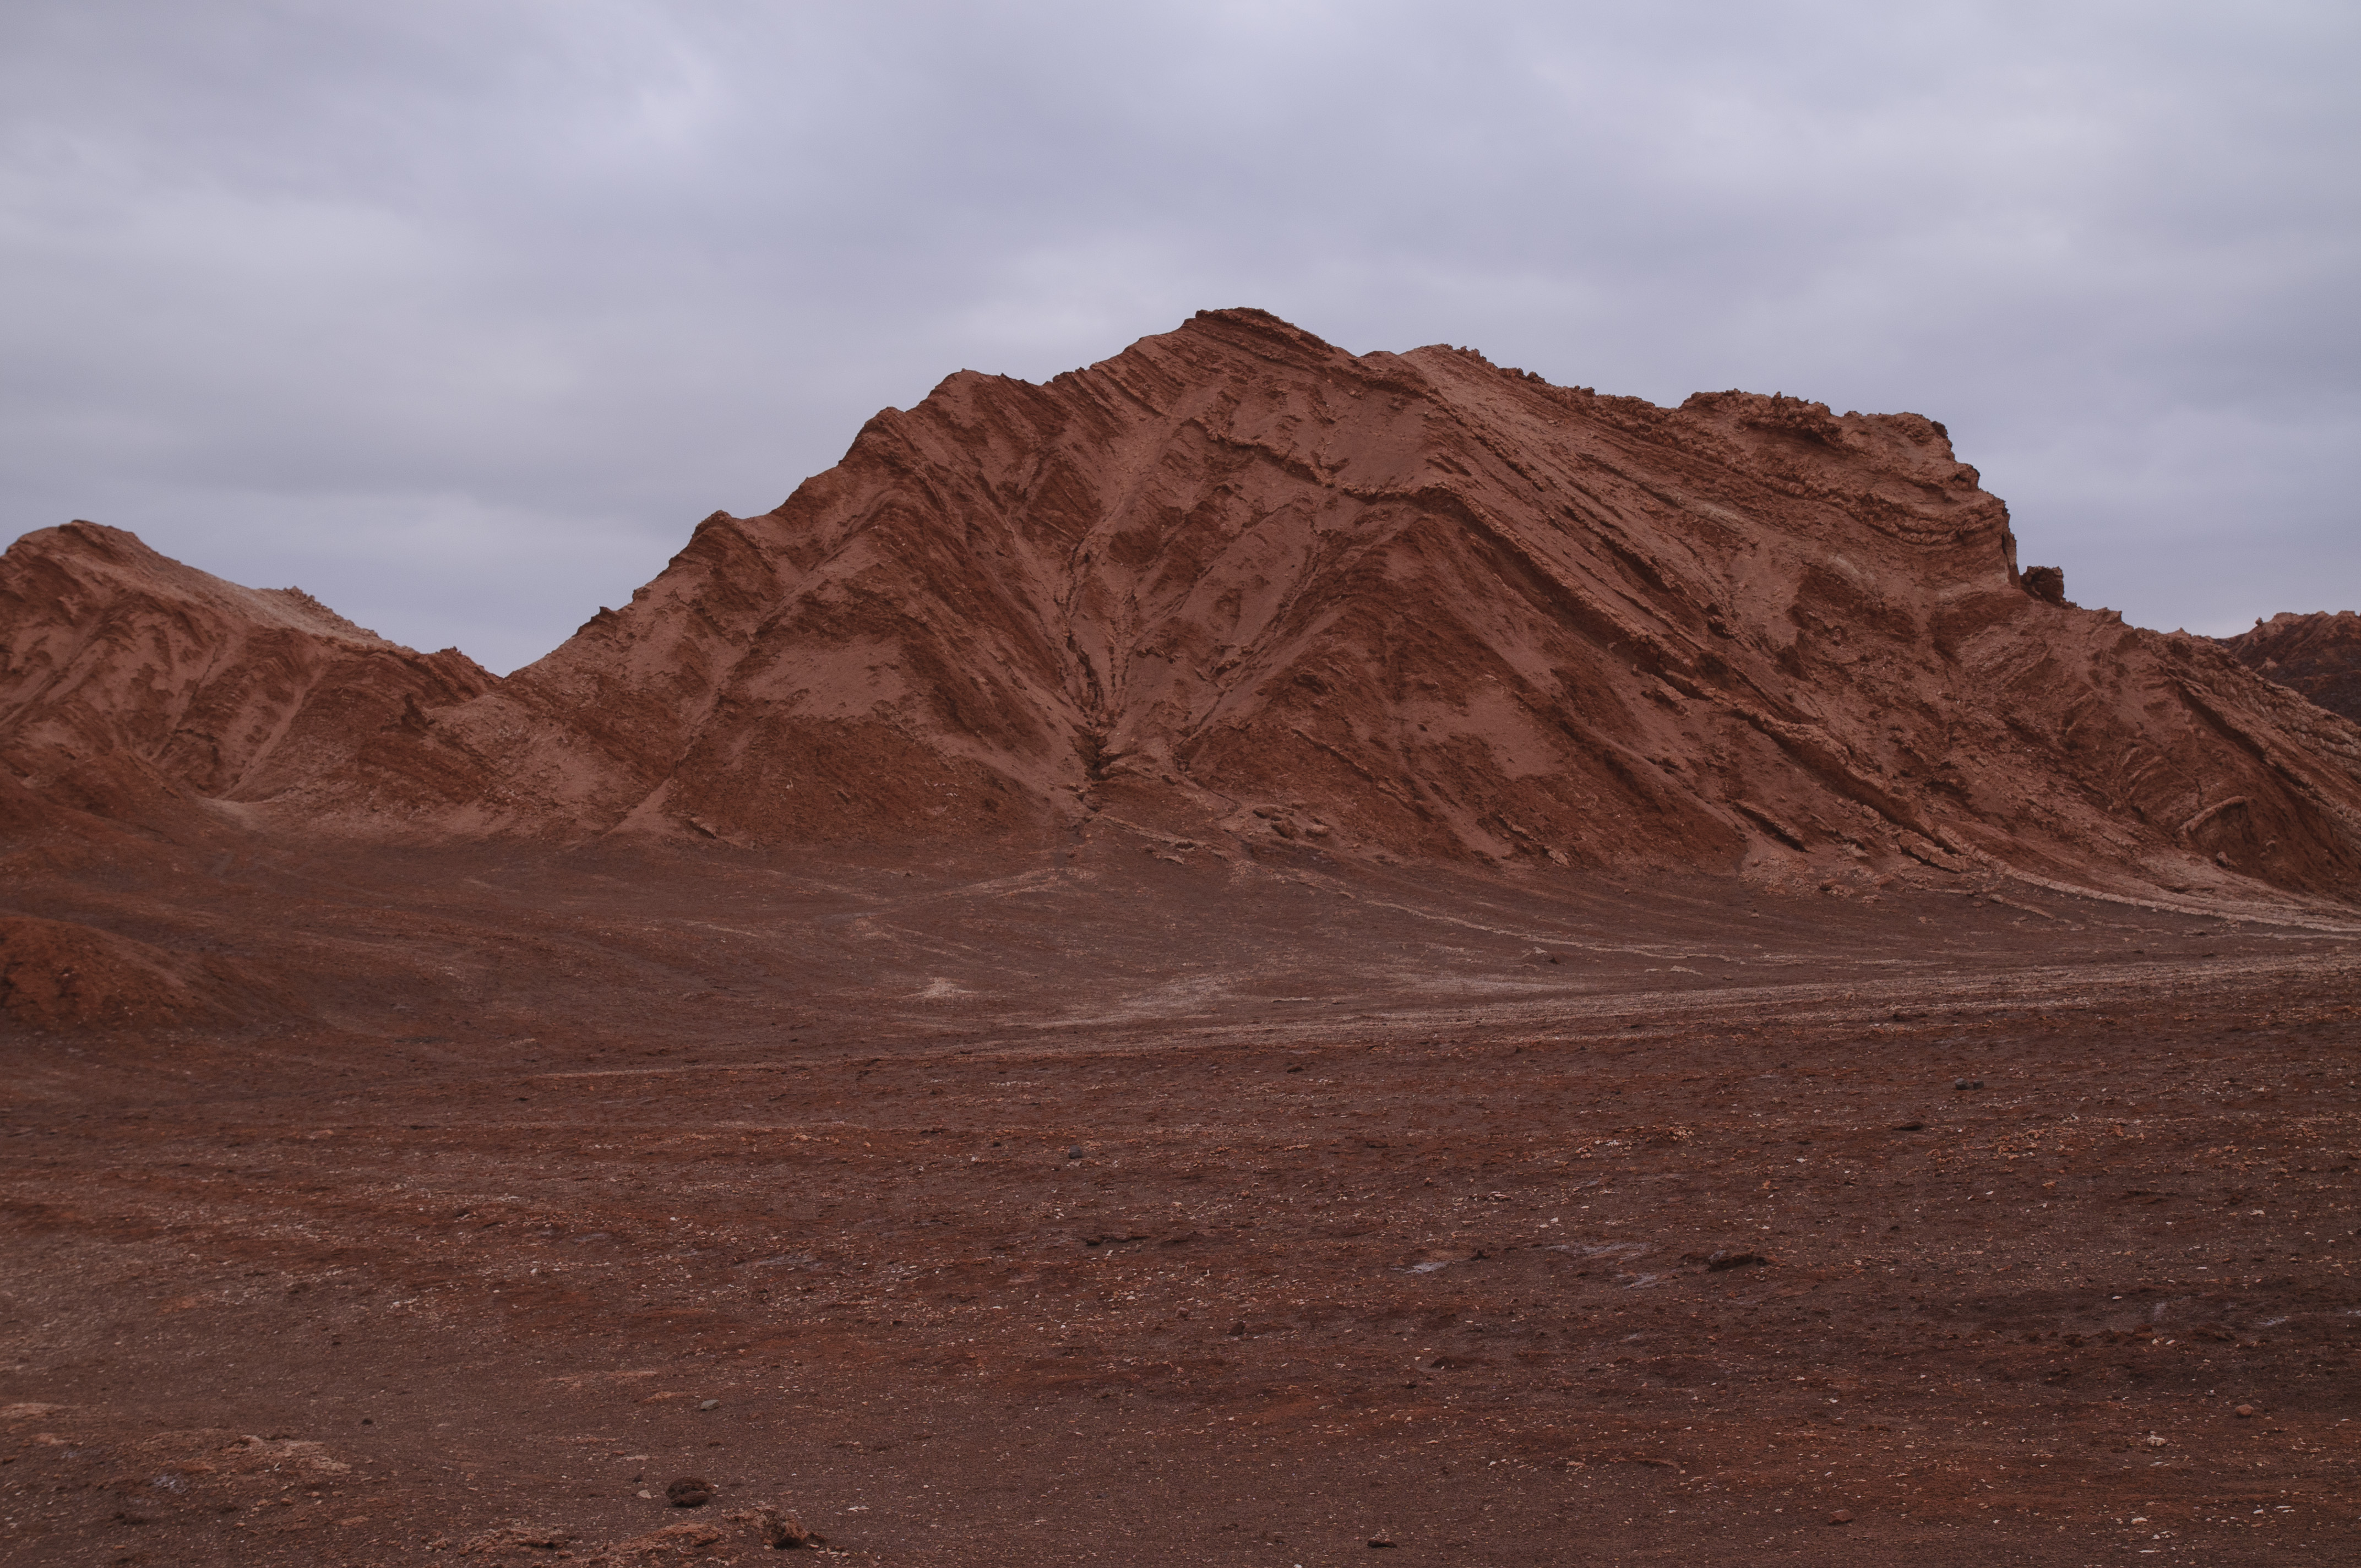
landscape, rock, wilderness, mountain, hill, desert, valley, soil, nikon, terrain, plain, chile, geology, badlands, plateau, wadi, butte, sanpedrodeatacama, d300, landform, natural environment, geographical feature, aeolian landform, mountainous landforms